Tunnelling the English Channel

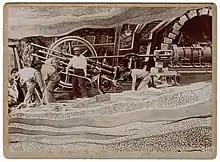
Production still for the film

Tunneling the English Channel ( / "Tunnel under the Channel, or the Franco-English Nightmare") is a 1907 silent trick film by pioneer filmmaker Georges Méliès. The plot follows King Edward VII and President Armand Fallières dreaming of building a tunnel under the English Channel.